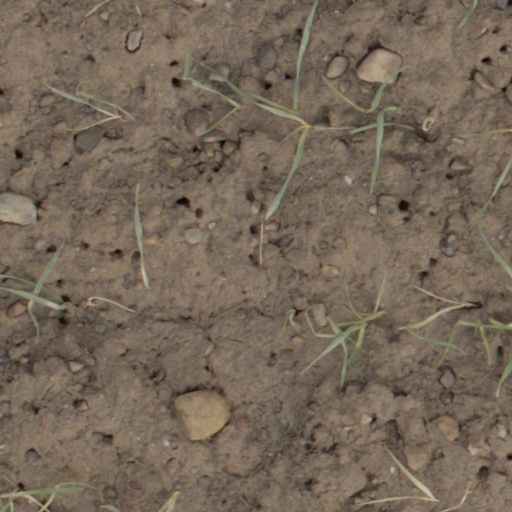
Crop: wheat